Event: Ecuador Earthquake
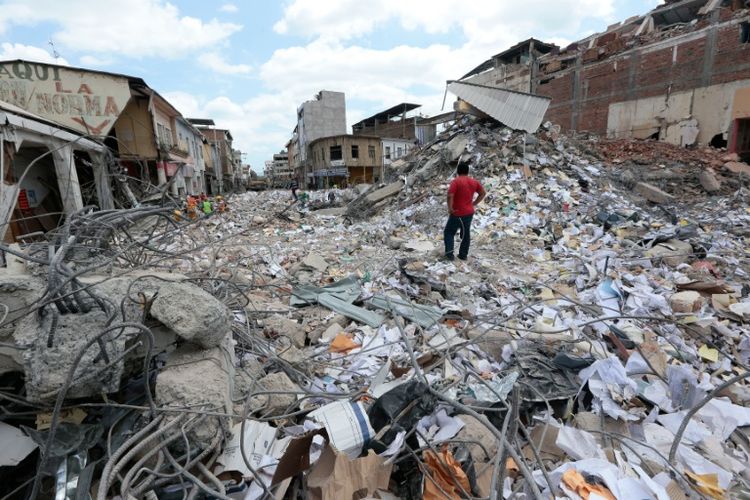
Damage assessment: damage